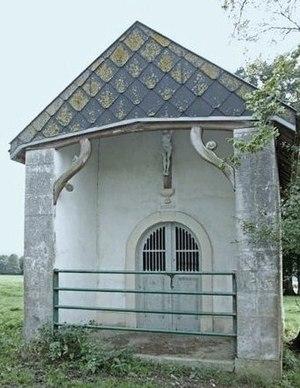
Liny-devant-Dun la chapelle Saint-Lié
Liny-devant-Dun est une commune française située dans le département de la Meuse, en région Grand Est. Ellet fait partie de la communauté de communes du Val Dunois créée en 2001.